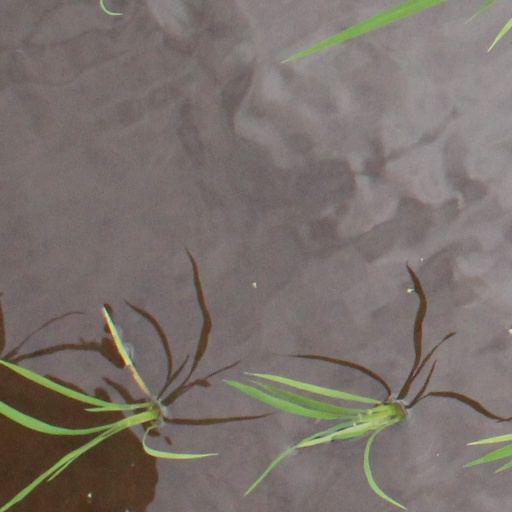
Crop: rice